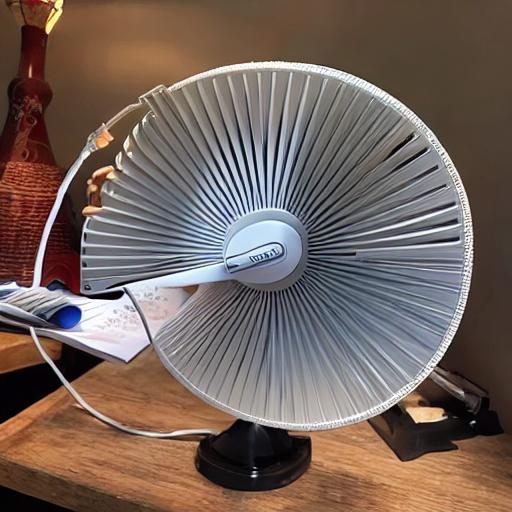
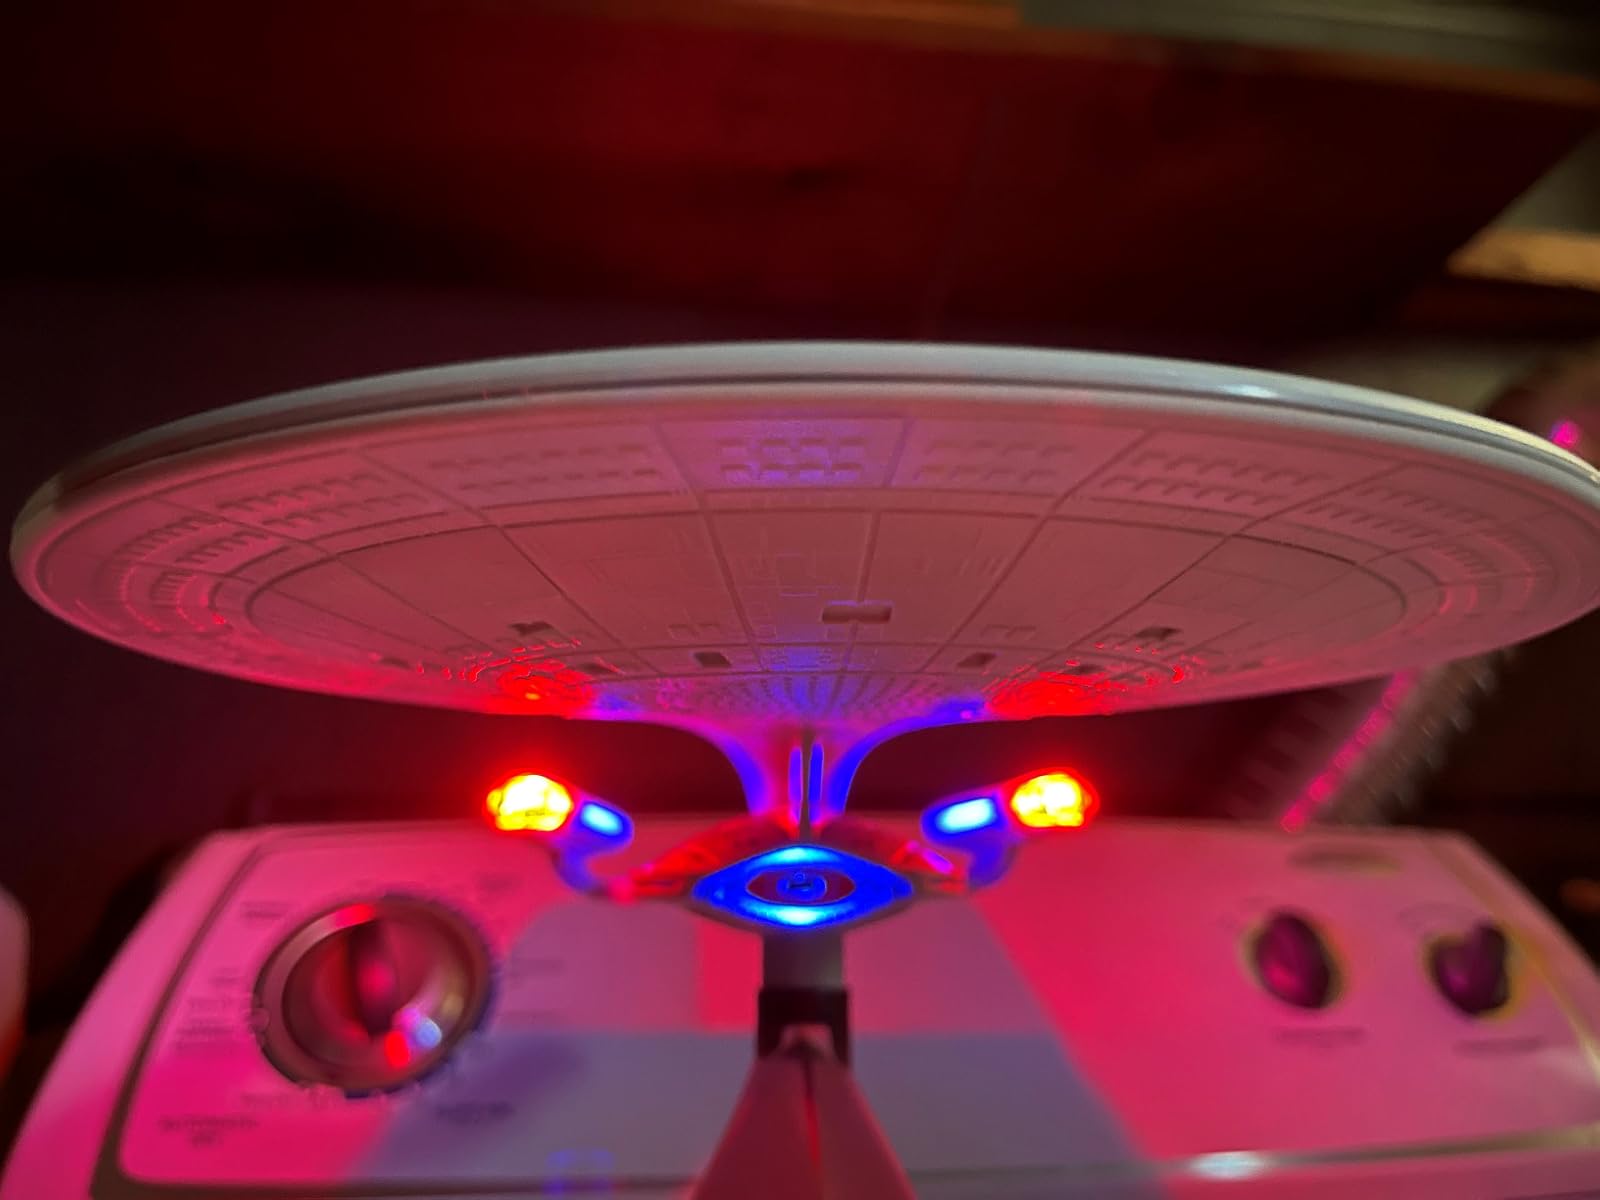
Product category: fan
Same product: no